Maccabi Haifa B.C.

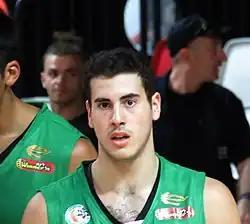
Oz Blayzer

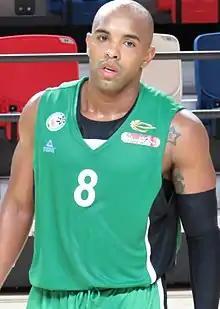
Gregory Vargas

Liga Artzit / National League